Fukuoka

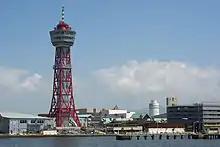
Bayside Place Hakata Port

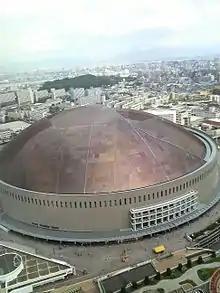
Fukuoka PayPay Dome

Fukuoka is served by Fukuoka Airport, the San'yō Shinkansen and the Kyushu Shinkansen high-speed rail line and other JR Kyushu trains at Hakata Station and by ferry. JR Kyushu and a Korean company operate hydrofoil ferries (named "Beetle" and "Kobee") between Hakata and Busan, South Korea. The city has three subway lines: the Kūkō Line, the Hakozaki Line, and the newest one, Subway Nanakuma Line, opened on February 2, 2005. A private railway line, run by Nishitetsu is also heavily used and connects the downtown area of Tenjin to the city of Ōmuta.